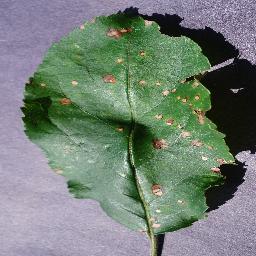
Label: Apple___Black_rot